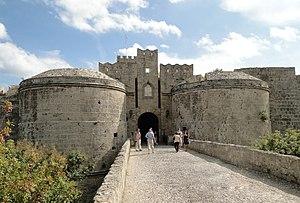
La porte d'Amboise dans la cité médiévale de Rhodes, Grèce